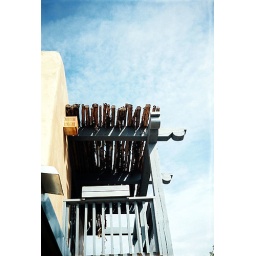
The balcony of this huge house I stayed 1 night in Santa Fe.